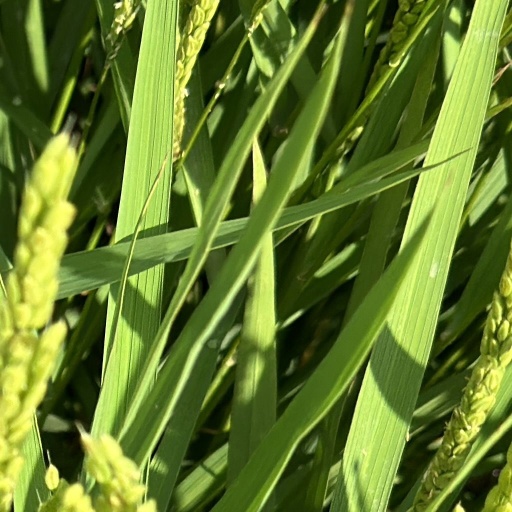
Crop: rice